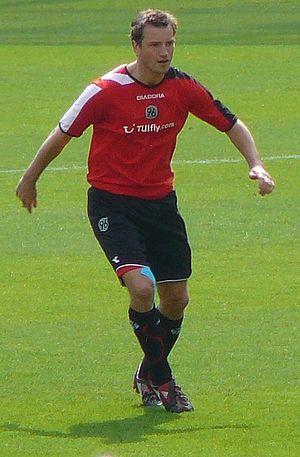
Arnold Bruggink est un footballeur néerlandais né le 24 juillet 1977 à Almelo évoluant au poste d'attaquant ; il mesure 1,84 m.